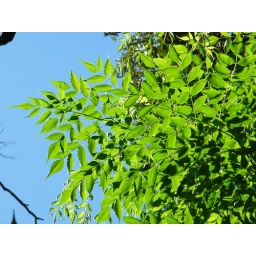
green leaves catching the sunlight with the blue sky above